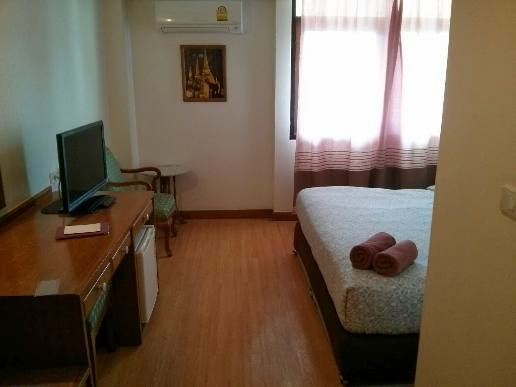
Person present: No